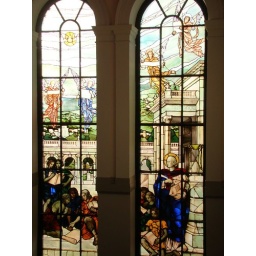
stained glass in my house